Phou Xieng Thong National Protected Area

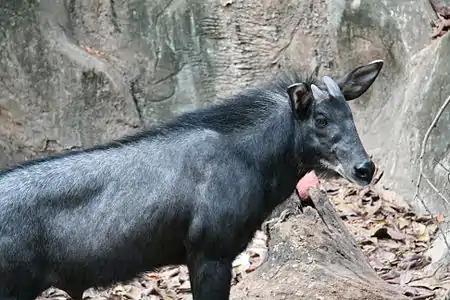
Sumatran serow

Animal species include Asian black bear, Sumatran serow, banteng, pangolin, monitor lizard and leopard.